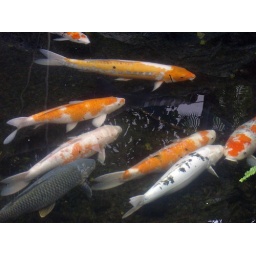
koi fish in a pond, they are very colorful